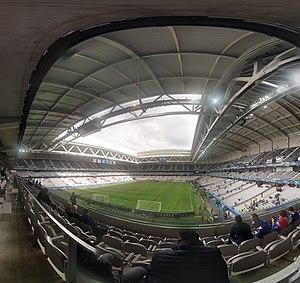
Le Stade Pierre Mauroy lors de l'Euro 2016 avant le match Suisse - France
Le stade Pierre-Mauroy, construit entre 2008 et 2012, est à la fois un stade de football modulable de 50 186 places assises et une aréna, qui possède la particularité unique au monde d'avoir cinq configurations possibles de par sa pelouse qui se soulève sur sa moitié et se déplace pour venir se superposer à la moitié restante et libérer ainsi des gradins rétractables supplémentaires situés en dessous du niveau de la pelouse ainsi qu'un nouveau sol. Il est situé à Villeneuve-d'Ascq, commune de la Métropole européenne de Lille, et est le principal stade de Lille. Initialement nommé Grand Stade Lille Métropole, le stade, en forme de vaisseau translucide, est inauguré en août 2012.